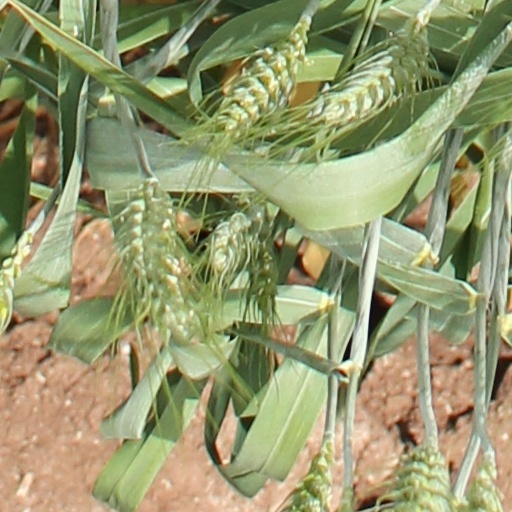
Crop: wheat